Greater Region of SaarLorLux

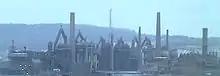
The former steelworks of Völklingen, now world cultural heritage site, is a symbol of the changed economy of the region.

Founding members of the SaarLorLux region are the Grand Duchy of Luxembourg, the German federated state Saarland and the French region of Lorraine. This classic Saar Lor Lux region spreads over an area of 36,700 km with about 4.7 million inhabitants.